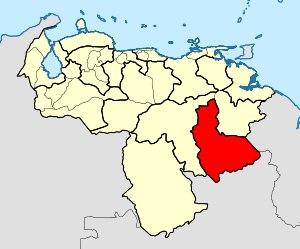
Le vicariat apostolique de Caroní est un vicariat apostolique de l'Église catholique au Venezuela directement soumis au Saint-Siège.